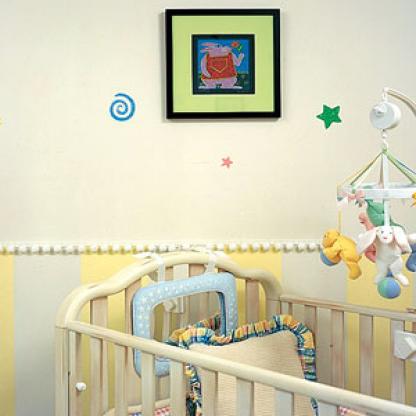
Scene: Indoor